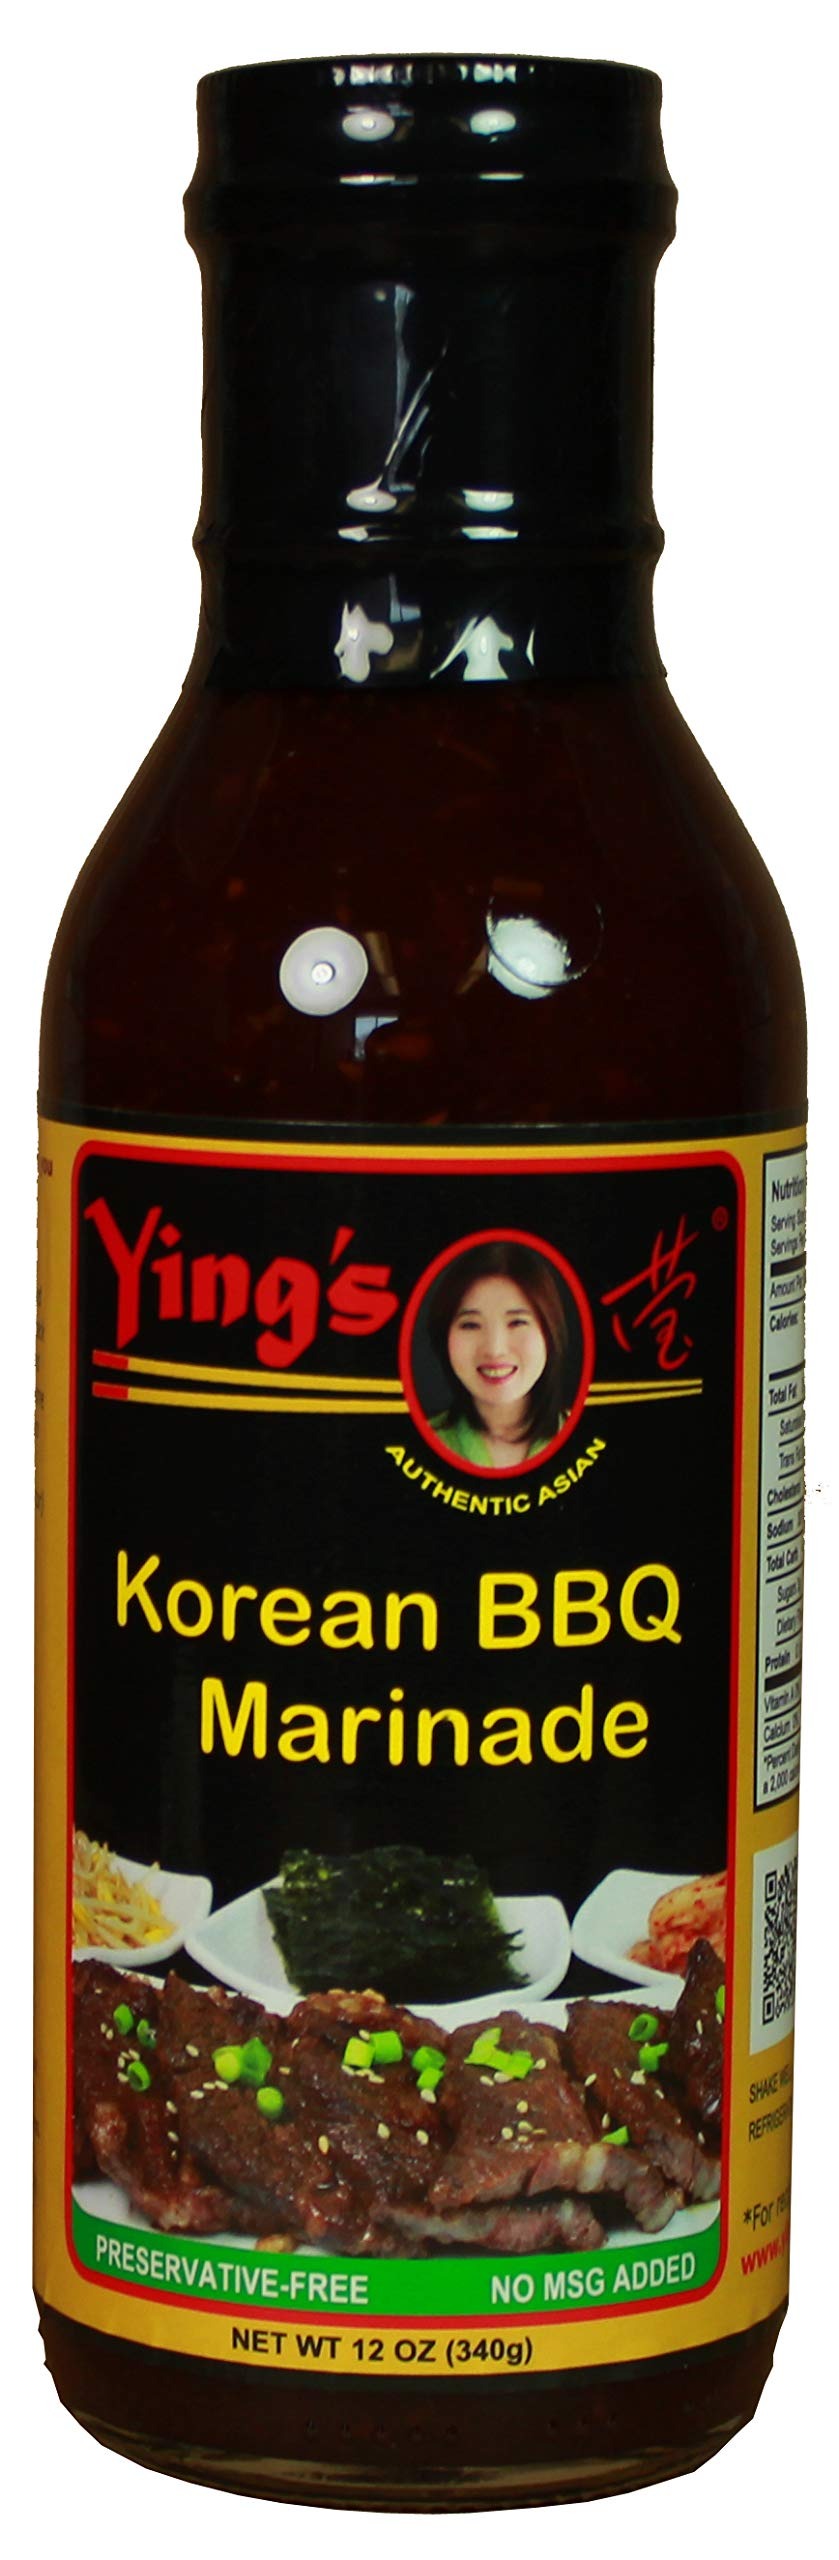
Item Name: Ying's Korean BBQ Marinade
Bullet Point 1: All Natural Marinade for Grilling, Baking, or Stir-Fry
Bullet Point 2: Lower Sodium, No Added MSG, No High Fructose Corn Syrup
Bullet Point 3: Includes recipe on label
Value: 12.0
Unit: ounce

Price: 5.5